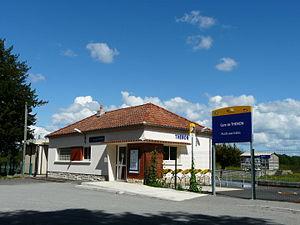
La gare de Thenon, Dordogne, France.
La gare de Thenon est une gare ferroviaire française de la ligne de Coutras à Tulle, située sur le territoire de la commune de Thenon, dans le département de la Dordogne en région Nouvelle-Aquitaine.